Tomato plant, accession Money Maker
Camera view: tilt-top (135 deg); turntable rotation: 30 degrees
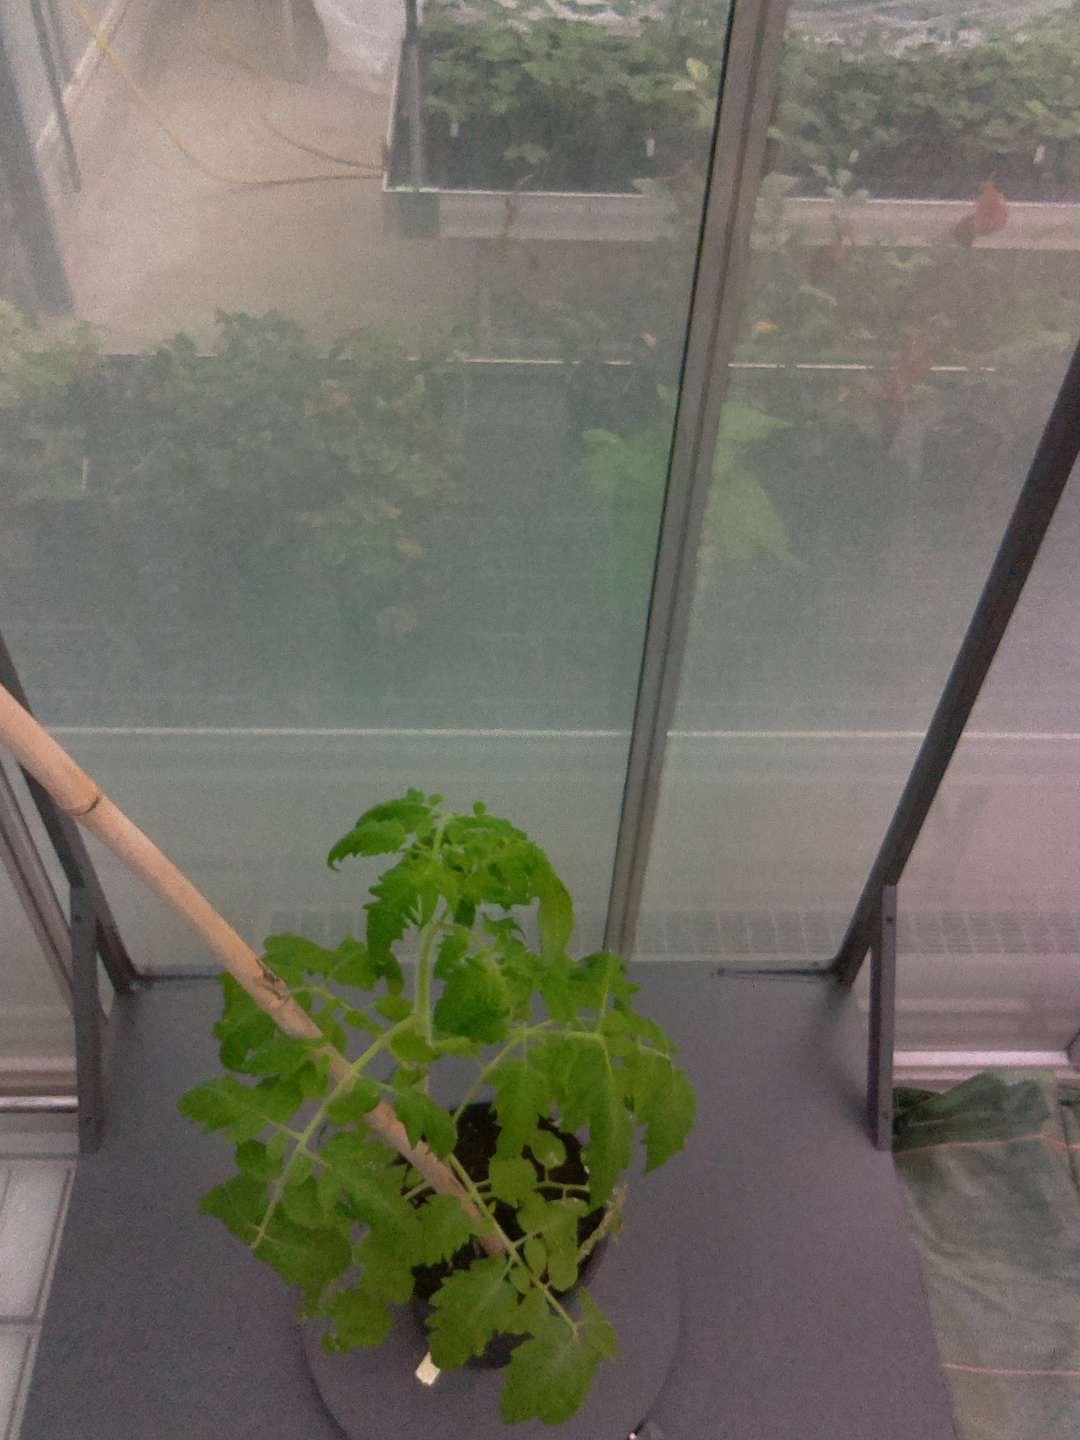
BBCH growth stage 52: 2 inflorescences visible